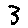
Label: 3